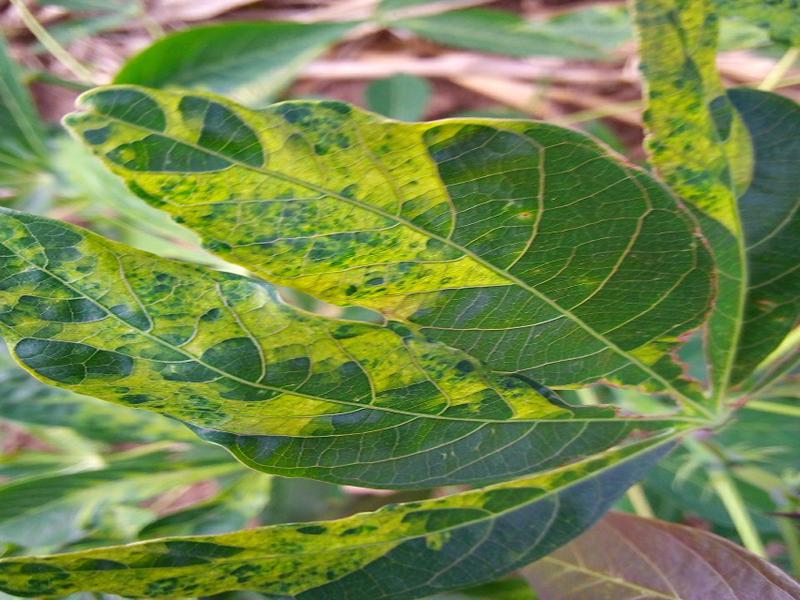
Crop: cassava
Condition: mosaic_disease